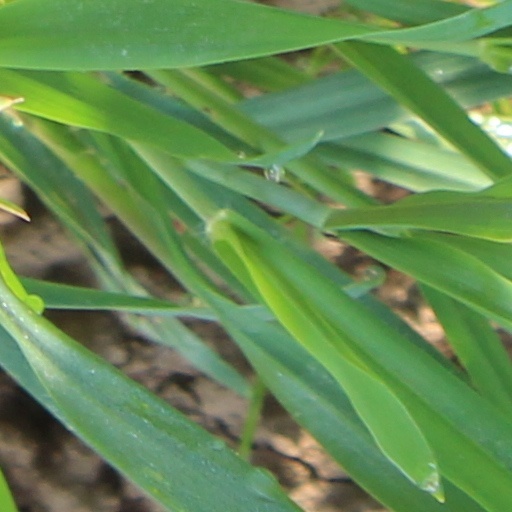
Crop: wheat